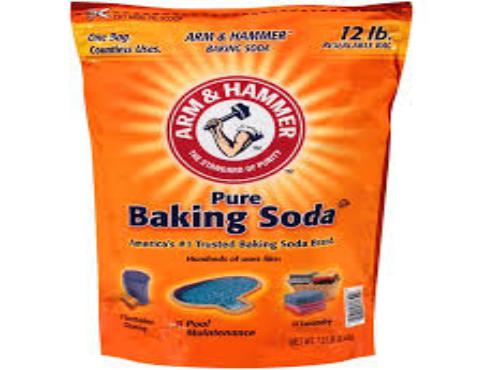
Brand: Bacon soda
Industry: Food